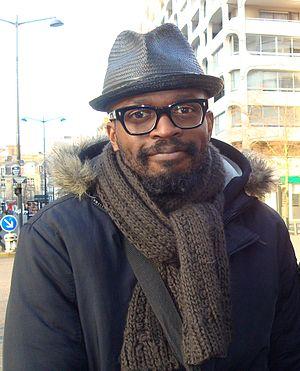
Le chanteur Tété à Rennes en 2010.
Hero Corp est une série télévisée française fantastique et humoristique de 93 épisodes de 7, 13 et 26 minutes, produite par CALT, créée par Simon Astier et Alban Lenoir, réalisée par Simon Astier et écrite par Arnaud Joyet et Simon Astier. Les deux premières saisons ont été diffusées du 25 octobre 2008 au 29 janvier 2010 sur Comédie+ et rediffusées sur France 4 et Game One. La troisième saison a été diffusée sur France 4 du 21 octobre 2013 au 6 décembre 2013. La quatrième saison a été, quant à elle, diffusée du 19 décembre 2014 au 23 janvier 2015 sur France 4 et à partir du 9 février 2015 sur Game One. Une cinquième et dernière saison a été diffusée sur France 4 du 24 mai 2017 au 7 juin 2017.
Niang Mahmoud Tété, dit Tété, né le 25 juillet 1975 à Dakar, est un chanteur français.